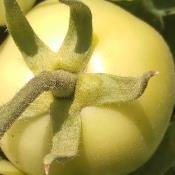
Crop: Tomato
Condition: healthy-fruit